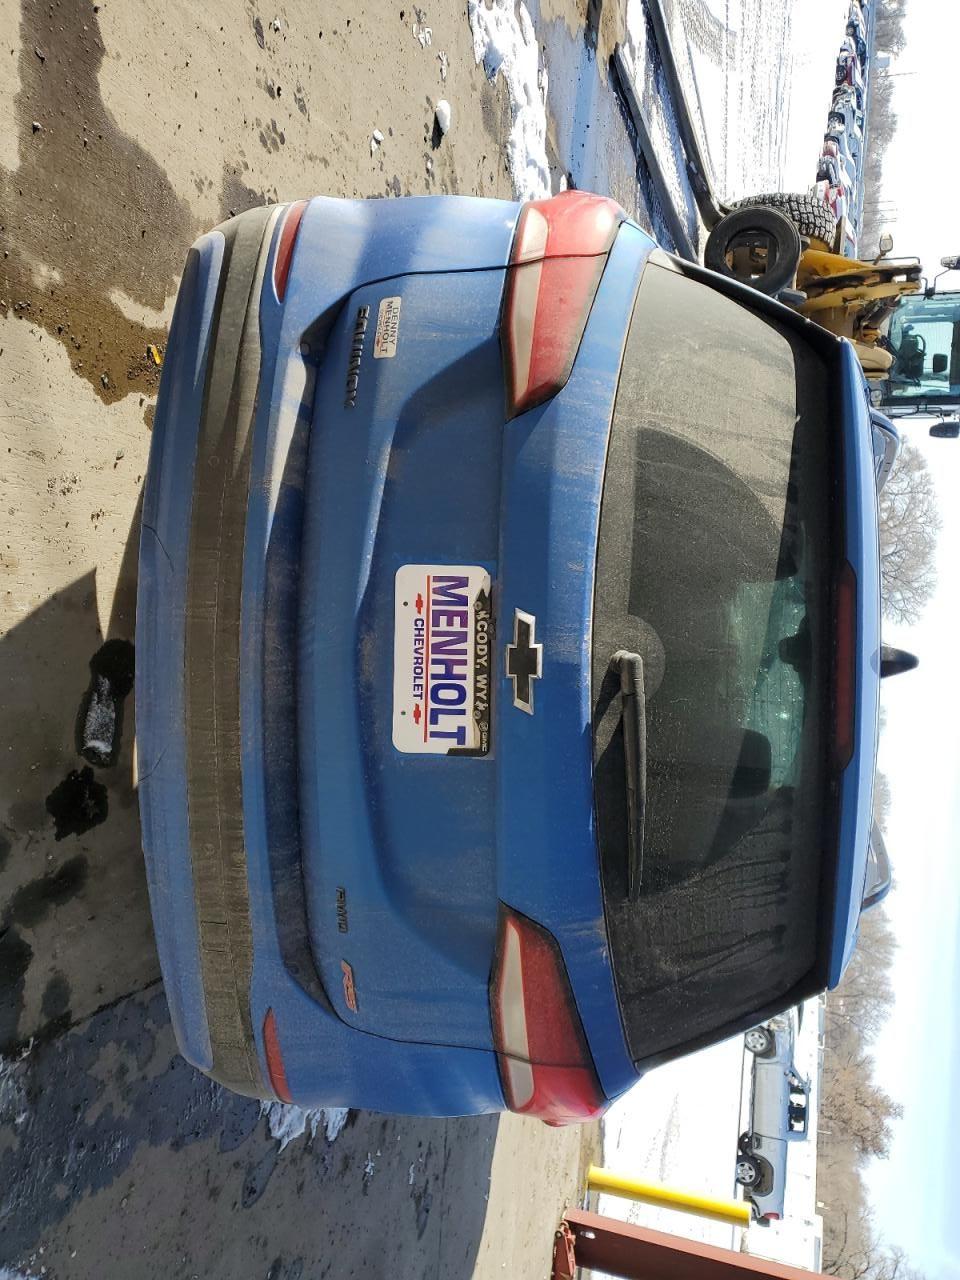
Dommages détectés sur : malle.
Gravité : mineur